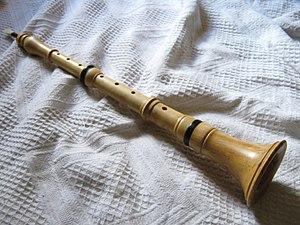
Le autbòi est fait de trois parties en buis, muni d'une anche double. Dans la plaine languedocienne il a une tonalité ré/sol.
Le graïle est un instrument de musique. Ce hautbois languedocien est joué dans les Monts de Lacaune et la plaine languedocienne.